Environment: real
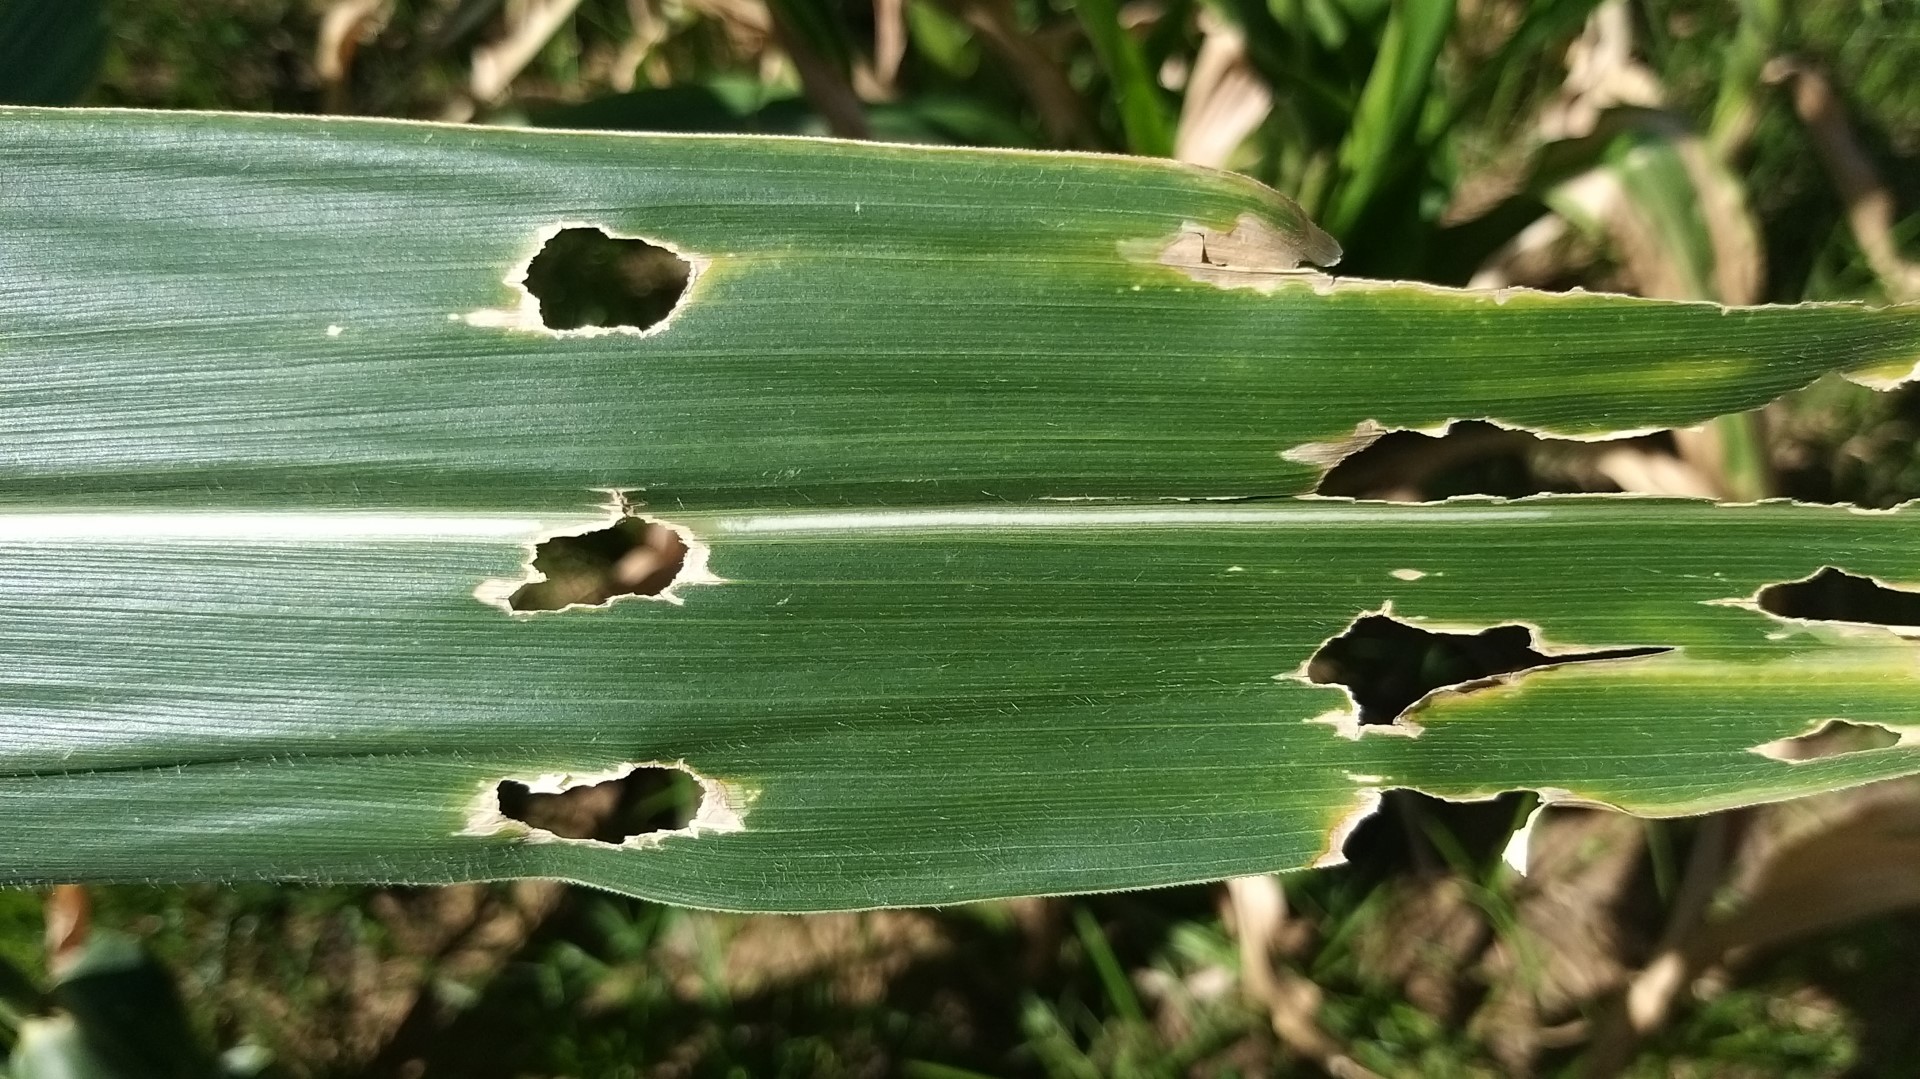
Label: fall_armyworm